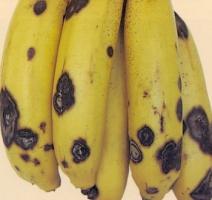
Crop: unknown
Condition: banana_banana_anthracnose